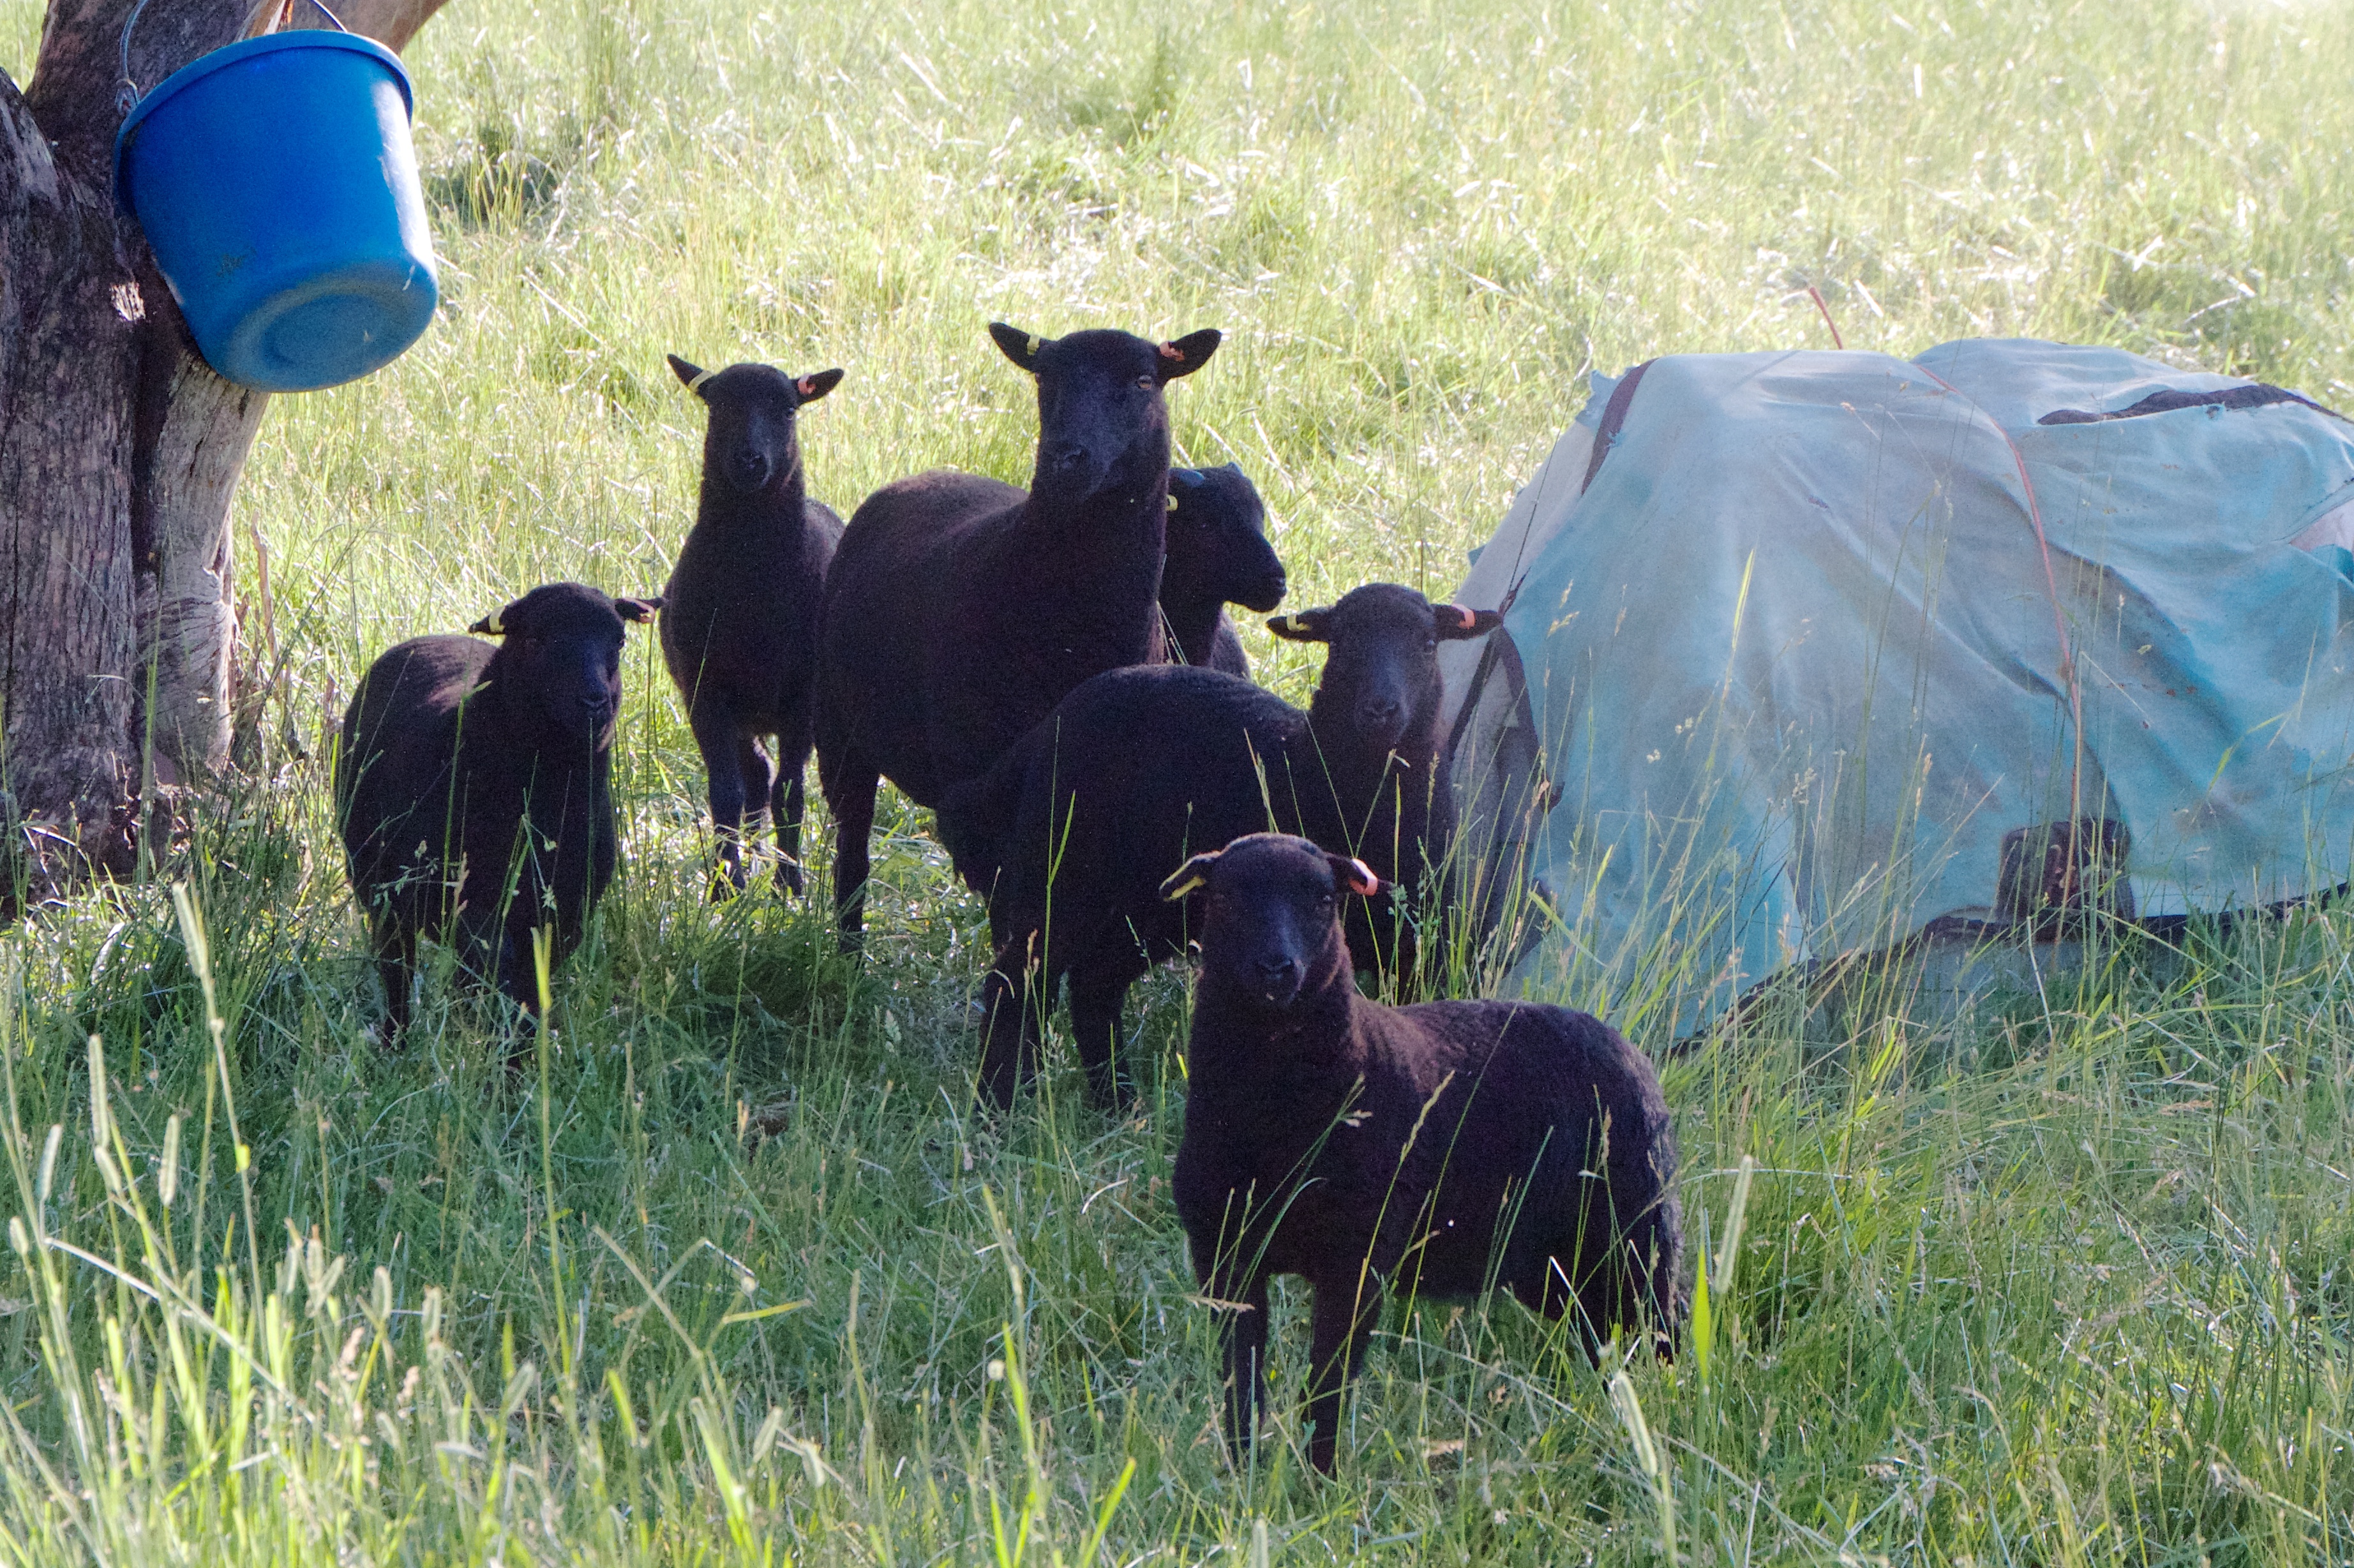
grass, meadow, prairie, wildlife, goat, herd, pasture, grazing, sheep, mammal, goats, mare, cattle like mammal, mustang horse